Research Turtles

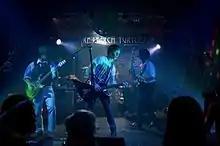

The Research Turtles, also known as The Flamethrowers, is an indie band from Louisiana, who are known for southern rock Brit pop. They were formed in 2004 and have toured as both The Research Turtles and The Flamethrowers. The Flamethrowers is their rock cover band that plays weddings, private events, Mardi Gras balls, and festivals.